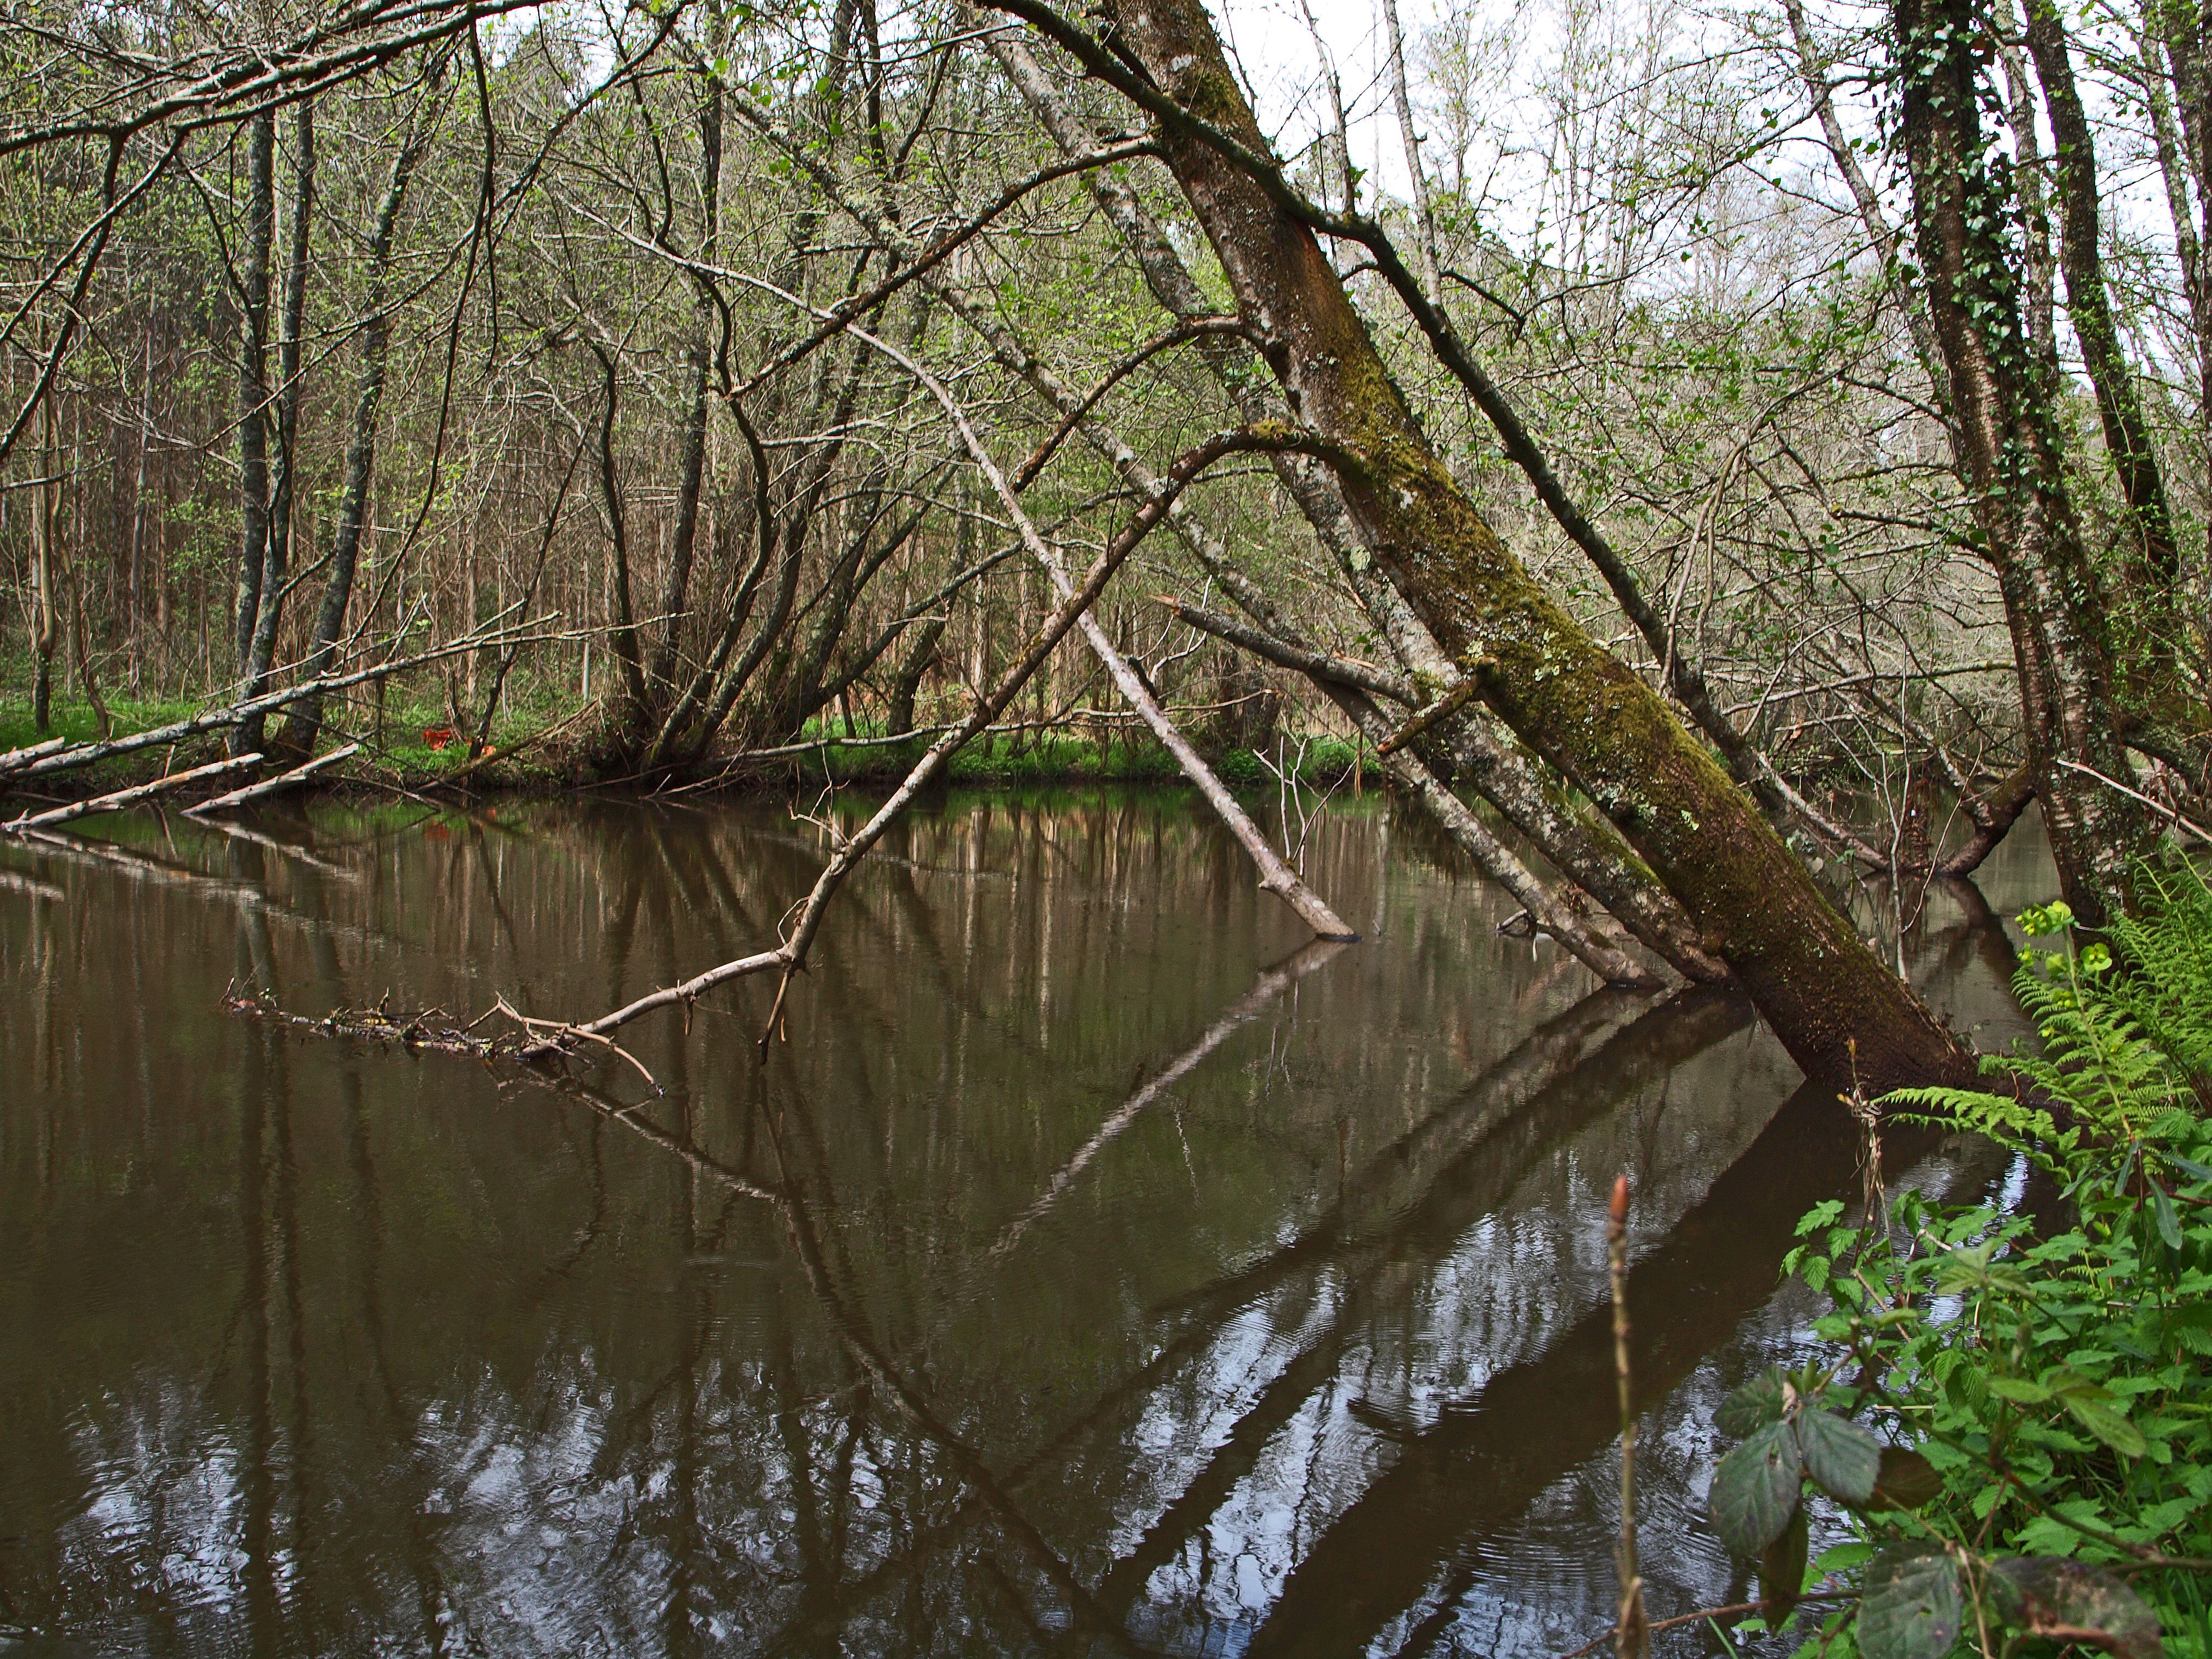
landscape, tree, water, nature, forest, swamp, wilderness, branch, lake, river, pond, wildlife, stream, reflection, jungle, waterway, body of water, wetland, naturaleza, woodland, habitat, ecosystem, ggl1, natural environment, geographical feature, woody plant, bayou, riparian forest